The Garden of Eden (1998 film)

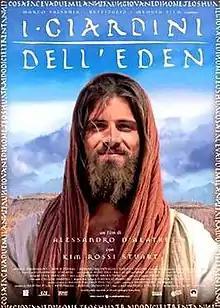

The Garden of Eden is a 1998 Italian drama film directed by Alessandro D'Alatri. It entered the competition at the 59th Venice International Film Festival, in which Kim Rossi Stuart won the Pasinetti Award.